Question: How many people are there?
Tambaya: Mutum nawane a nan?
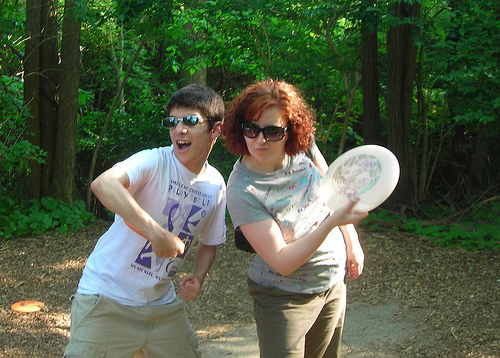
Answer: Two.
Amsa: Biyu.